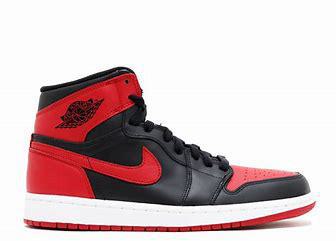
Brand: Jordan
Model: 1 OG